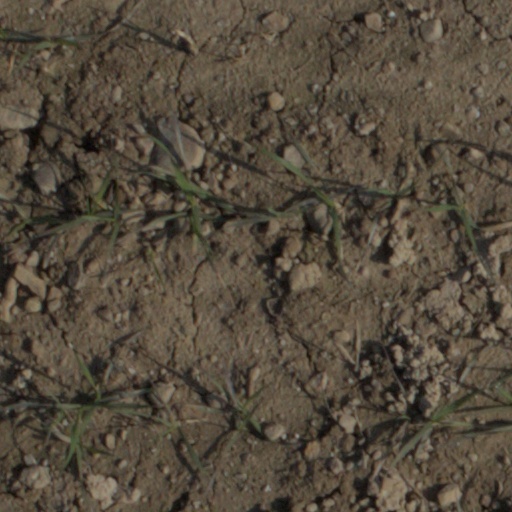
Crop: wheat